Ebola virus cases in the United States

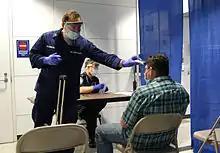
Ebola screening of a passenger who arrived from Sierra Leone at Chicago's O'Hare airport

The U.S. military released plans to send up to 4,000 troops to West Africa to establish treatment centers starting September 29. The troops are tasked with building modular hospitals known as Expeditionary Medical Support Systems (EMEDS). Plans included building a 25-bed hospital for health care workers and 17 treatment centers with 100 beds each in Liberia. By the end of September 2014 150 military personnel were helping USAID in the capital, Monrovia.